New York State Route 144

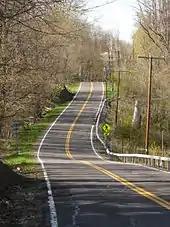
NY 144 northbound approaching the Albany County line in the town of New Baltimore

NY 144 begins at an intersection with US 9W in the town of New Baltimore, just north of US 9W's junction with County Route 51 (CR 51). The route heads northeastward through New Baltimore as a two-lane rural roadway, crossing CSX Transportation's West Shore Line before intersecting with a service road that connects to the New Baltimore Travel Plaza on the New York State Thruway (I-87). Not far from the junction, NY 144 passes by a stretch of homes alongside the Thruway and crosses over the toll road, at which point the road enters a residential but wooded area of the town. This stretch leads to the hamlet of New Baltimore, located on the west bank of the Hudson River. In the residential center of the community, NY 144 intersects with the northern terminus of CR 61 (River Road). At this junction, NY 144 makes a turn northward, following the riverbank out of the hamlet.